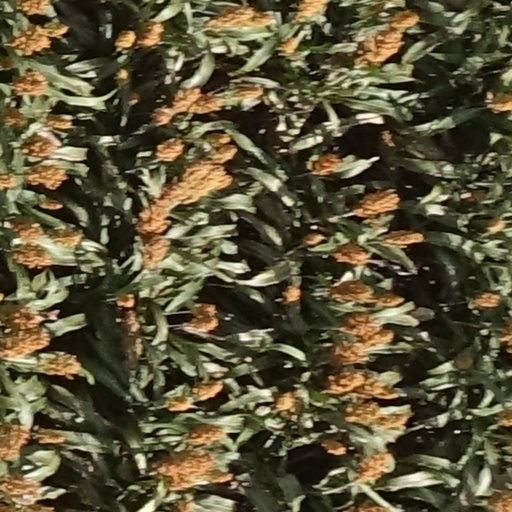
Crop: sorghum